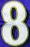
Number: 8